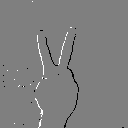
ASL letter: v